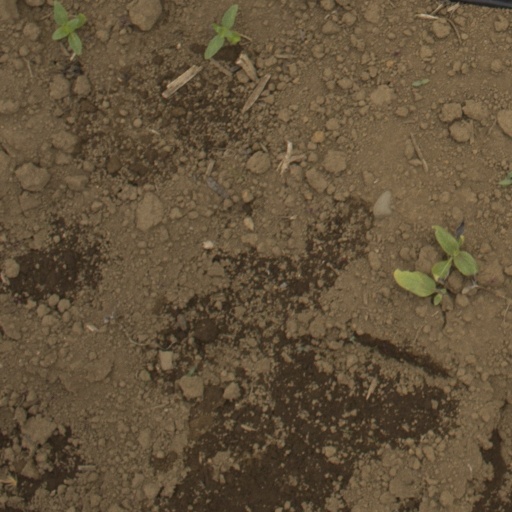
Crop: Jerusalem artichoke